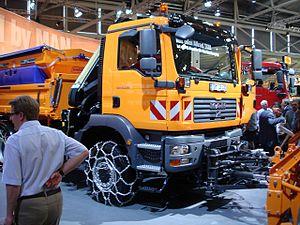
Le MAN TGM est un camion de distribution produit par le constructeur allemand MAN depuis 2005.
Les chaînes à neige sont un ensemble de portions de chaîne en métal placé autour des pneus destinées à renforcer l'adhérence du véhicule déjà équipé ou en l'absence de pneus d'hiver sur des surfaces enneigées. Elles sont de différentes tailles adaptées à la diversité de types de tailles de roue.